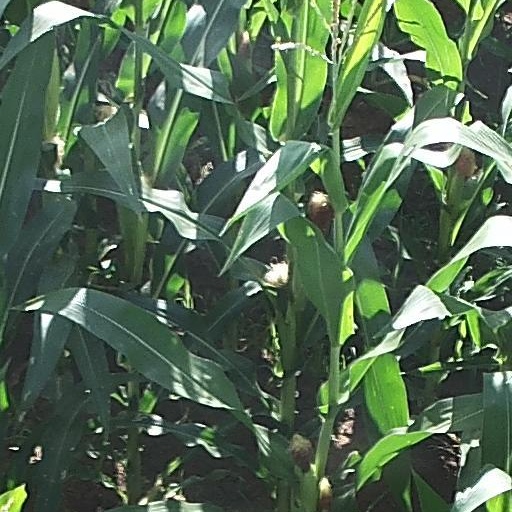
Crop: maize; corn